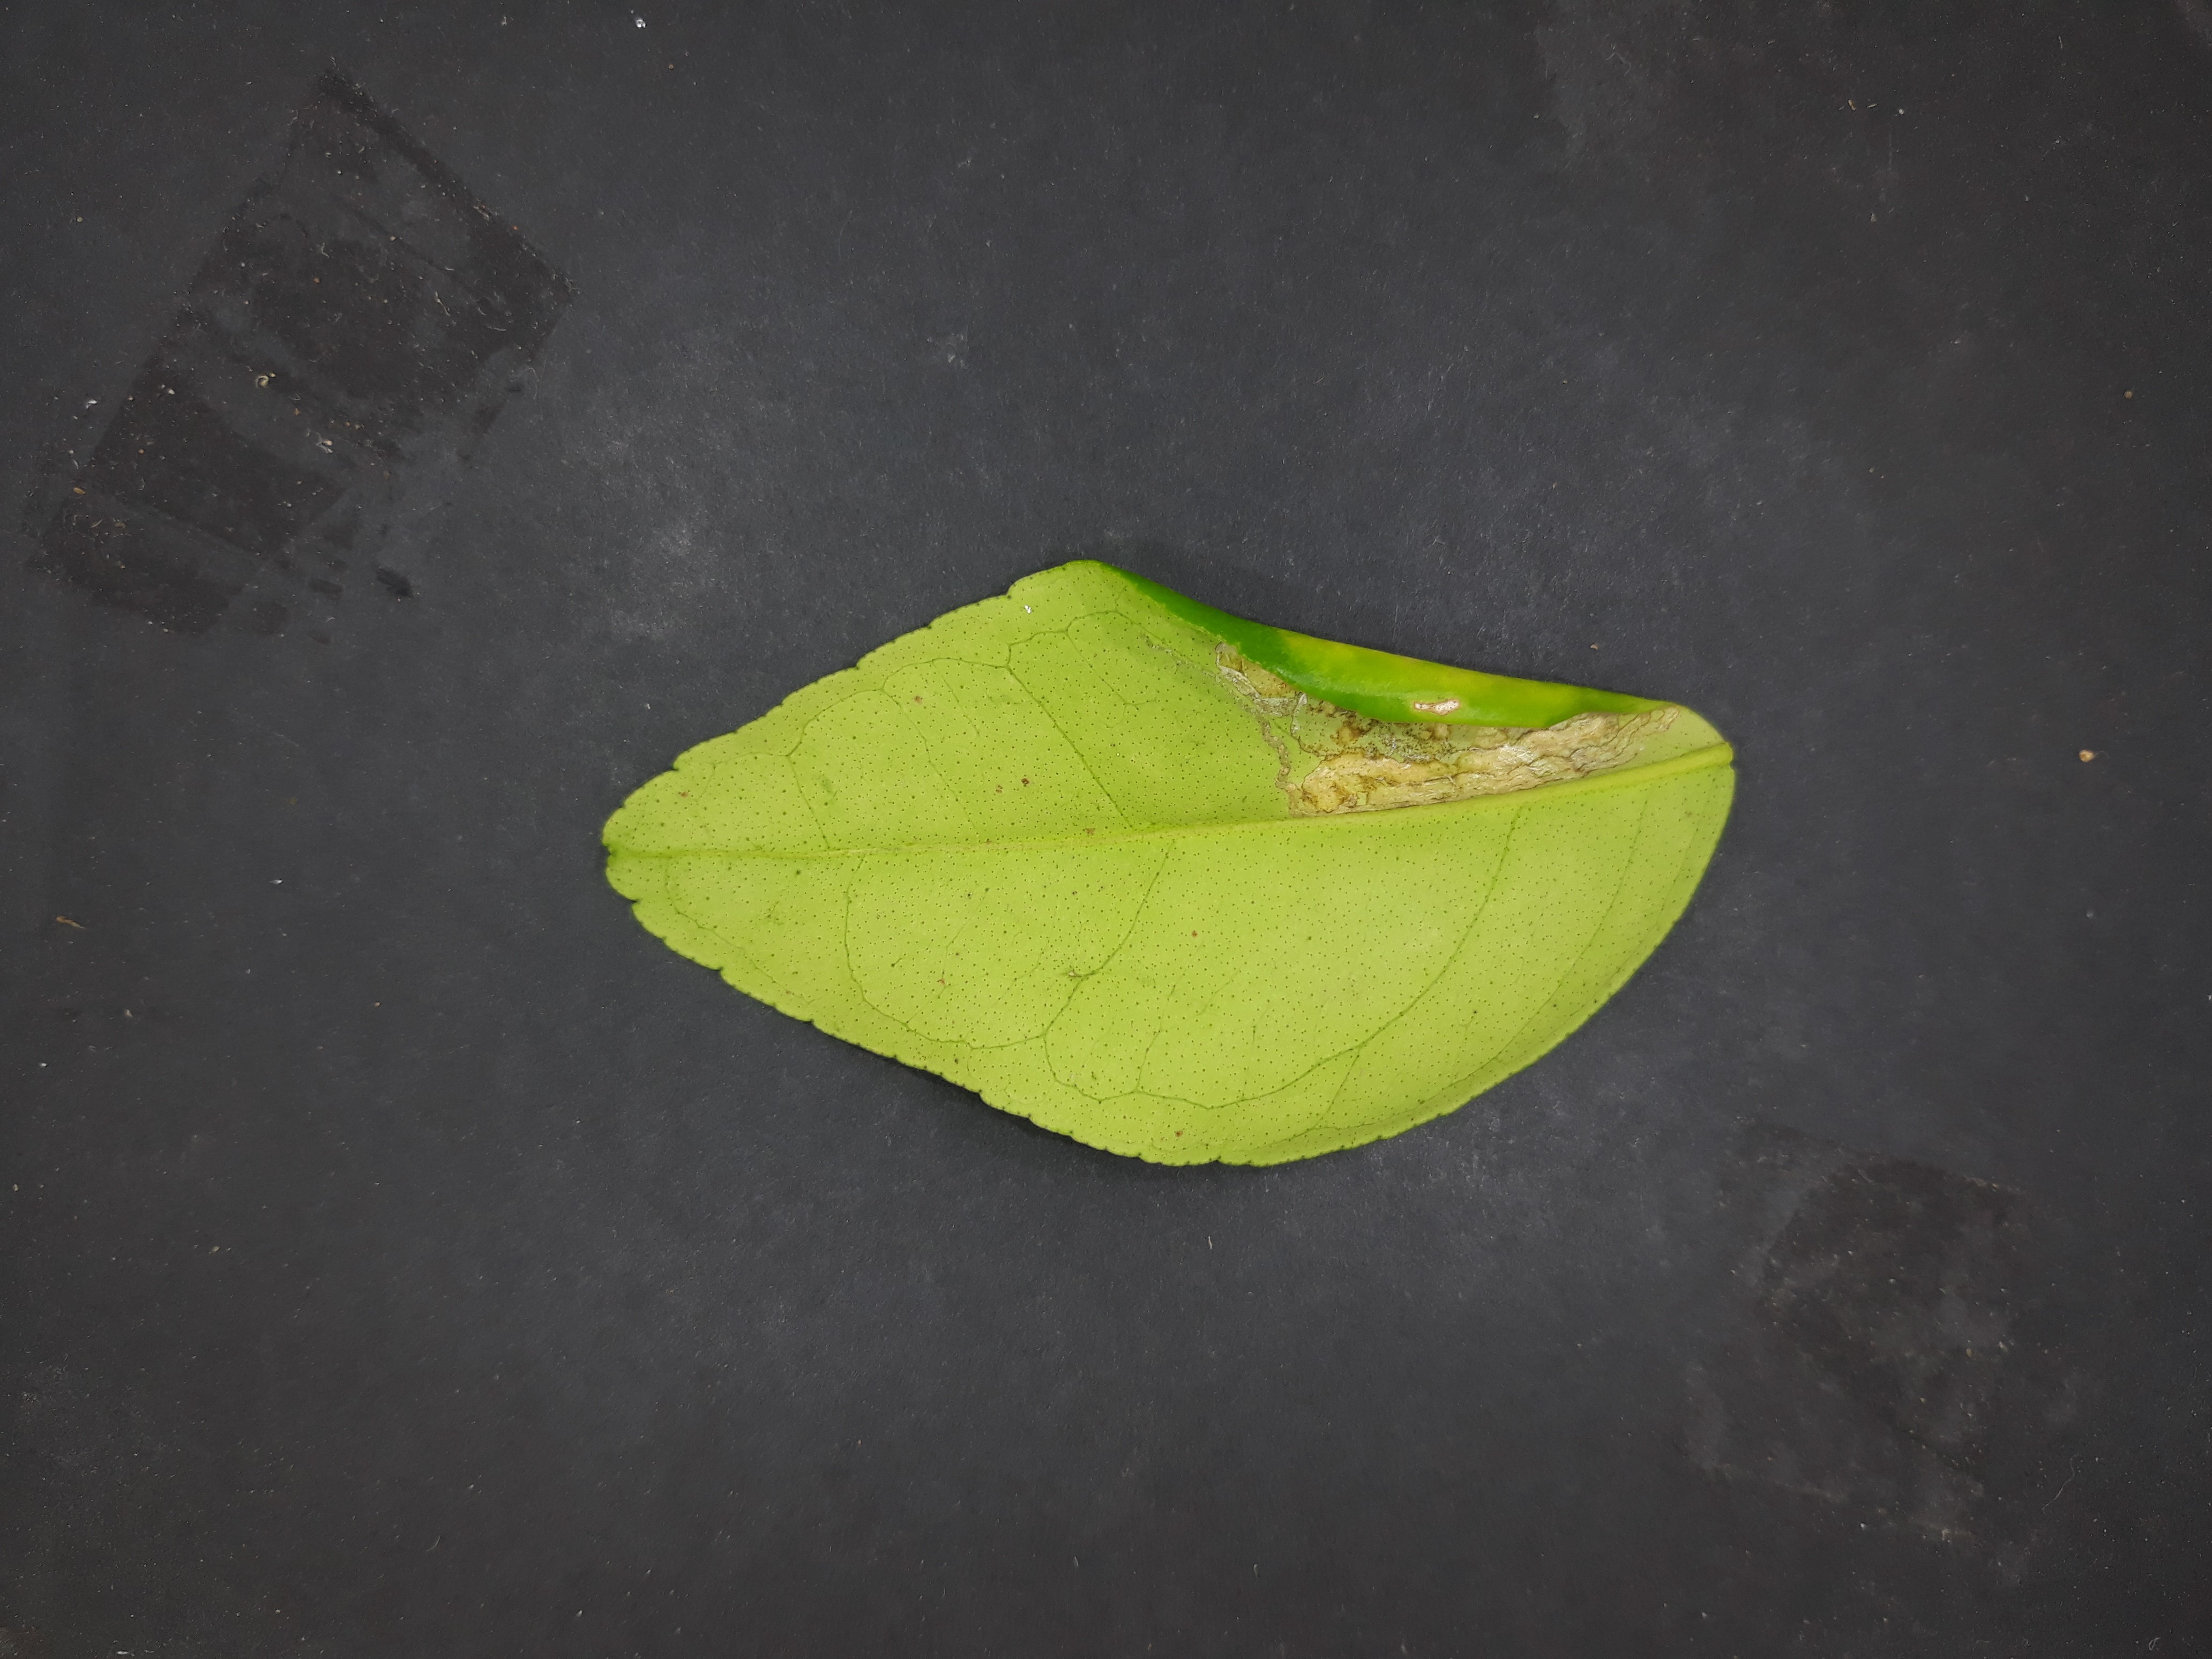
Label: Citrus_leafminer